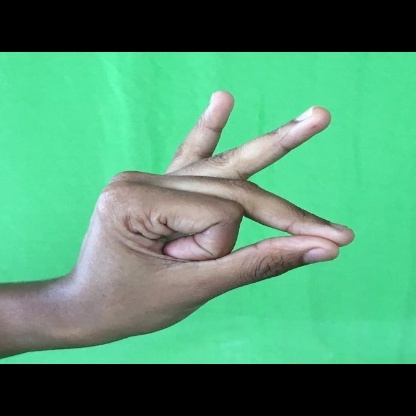
Mudra: Bramaram